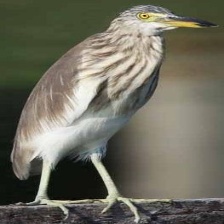
Species: CHINESE POND HERON
Scientific name: ARDEOLA BACCHUS
ImageNet parent category: little_blue_heron